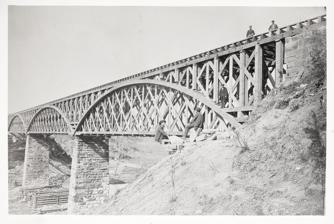
Building: Potomac Creek Bridge
Country: United States of America
Year built: 1842
Bridge built in 1842 1862 US Military Railroad Rebuilding the high bridge across Potomac Creek, Adna Anderson seated center-left and Eben C. Smeed seated center-right. The Potomac Creek Bridge ( Potomac Creek Viaduct or Potomac Run Bridge ) was first built in 1842 by the Richmond, Fredericksburg and Potomac Railroad across the Potomac Creek in Stafford County, Virginia , United States. During the American Civil War , the bridge offered the only rail access between the Potomac River and the cities of Fredericksburg and Richmond , making it a vital supply line to both the Confederate and Union armies. In the spring of 1862 as Confederate forces retreated to Fredericksburg the bridge was destroyed. In 1862, the United States Military Railroad was formed under the command of General Herman Haupt . One of the first tasks was to restore the 13-mile stretch of railroad from Aquia Creek to Falmouth that was destroyed by the retreating Confederate Army. In May 1862, Herman Haupt supervised common Union infantrymen from the Army of the Rappahannock in harvesting two million feet of local lumber to construct the Potomac Creek Bridge, accomplishing this task in just nine working days. President Abraham Lincoln , on a visit on May 28, 1862, observed "That man Haupt has built a bridge four hundred feet long and one hundred feet high, across Potomac Creek, on which loaded trains are passing every hour, and upon my word, gentlemen, there is nothing in it but cornstalks and beanpoles." The Haupt bridge stood until June 1863. The Union Army built as many as four railroad bridges atop the same abutment over the remaining years of the war. Around 1899, the bridge was replaced and the south abutment and its approaching right-of-way were abandoned. Images Wikimedia Commons has media related to Potomac Creek Bridge . The bridge of 'cornstalks and beanpoles', a temporary trestle over the abutments. Top of the abandoned south abutment with the replacement steel bridge now owned about CSX References